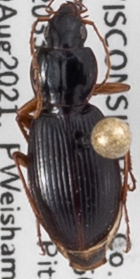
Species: Synuchus impunctatus
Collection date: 2021-08-10
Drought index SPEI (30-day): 1.19
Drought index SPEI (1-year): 0.212
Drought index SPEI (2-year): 1.546